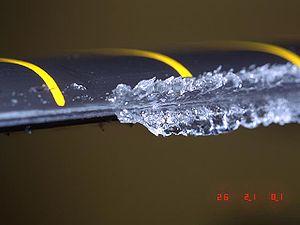
Dans l'aéronautique, le dégivrage consiste à retirer la glace et le givre accumulés sur les avions et l'anti-givrage s'attache à éviter la formation de glace nouvelle.